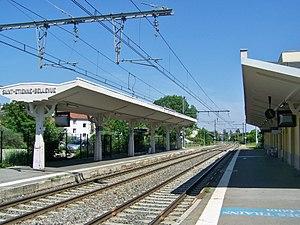
Vue des quais et voies de la gare ferroviaire de Saint-Étienne-Bellevue, à Saint-Étienne, dans la Loire.
La gare de Saint-Étienne-Bellevue est une gare ferroviaire française de la ligne de Saint-Georges-d'Aurac à Saint-Étienne-Châteaucreux, située au lieu-dit Bellevue sur le territoire de la commune de Saint-Étienne, dans le département de la Loire en région Auvergne-Rhône-Alpes.